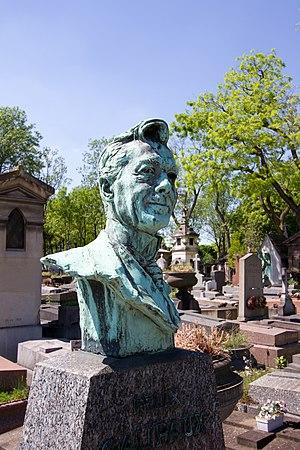
Sépulture de Félix Galipaux (1860-1931), dramaturge, romancier, comédien, humoriste et violoniste français.